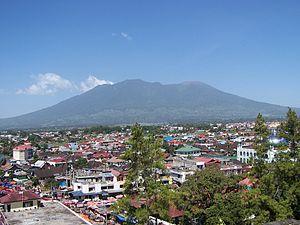
Le Marapi, « montagne de feu » en minangkabau, ou Merapi en malais, est un volcan d'Indonésie situé sur l'île de Sumatra où il considéré comme le volcan le plus actif. Culminant à 2 891 mètres, il est situé dans l'ouest de l'île, à proximité de la ville de Bukittinggi.